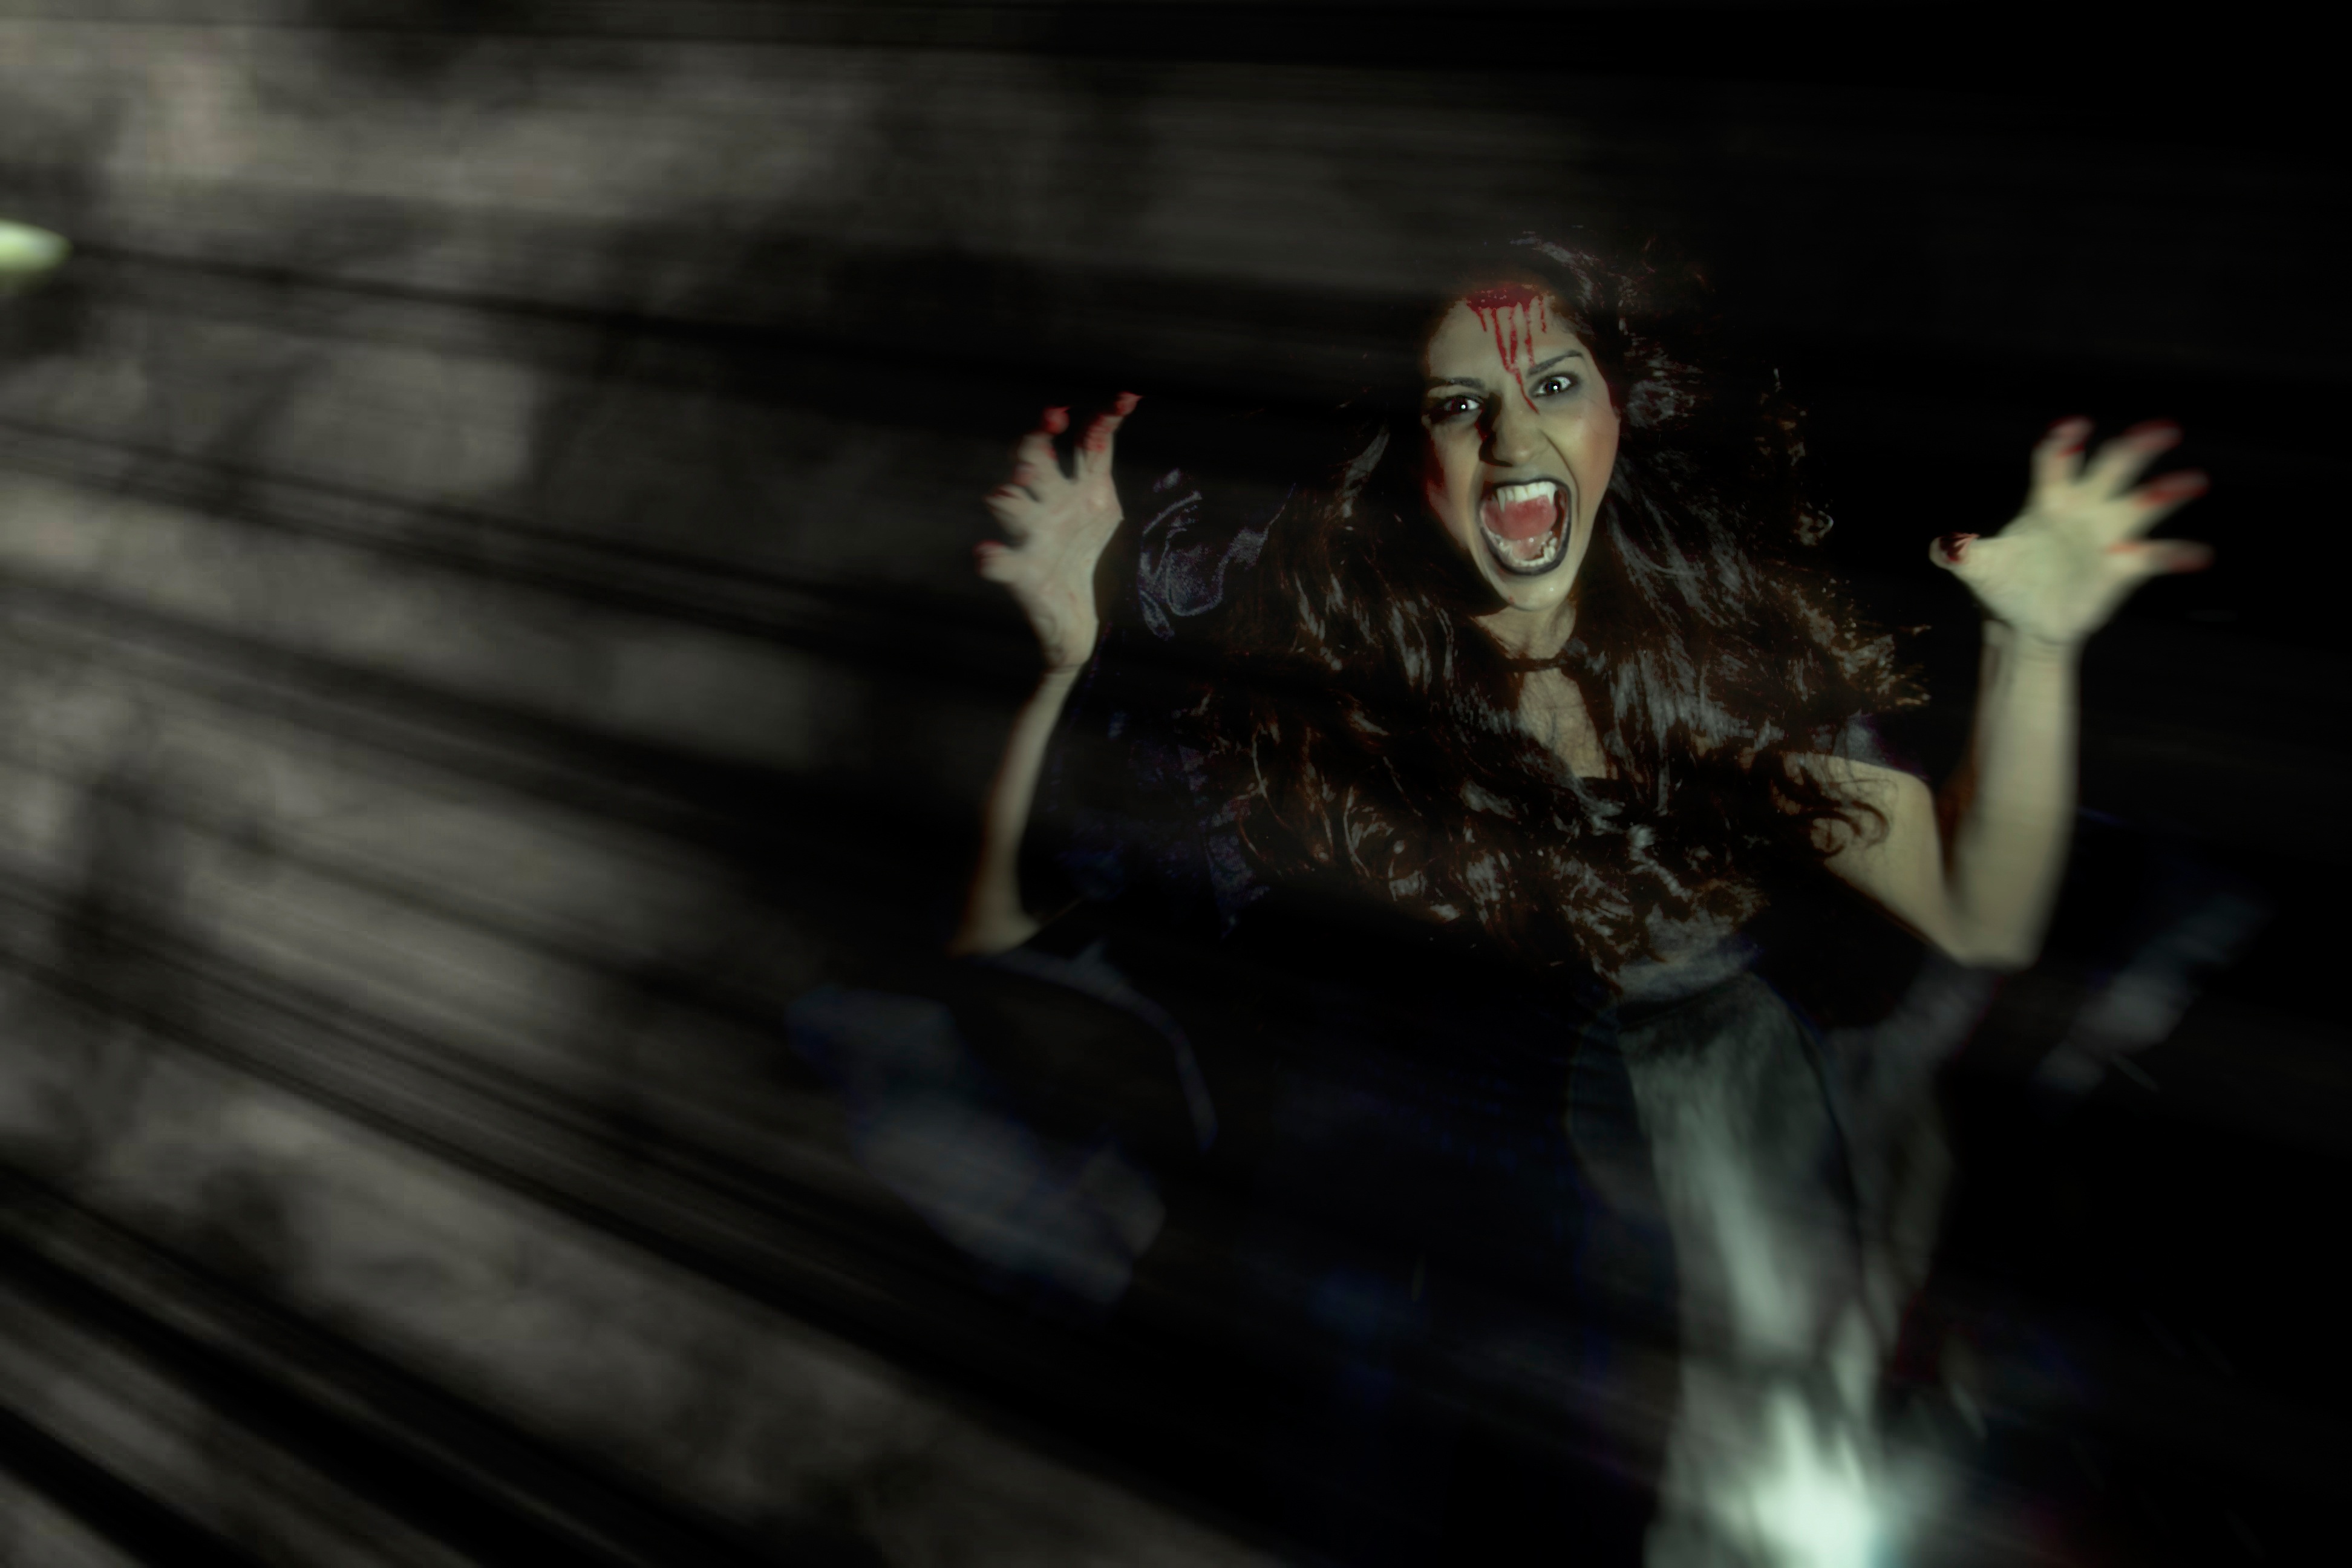
halloween, darkness, black, scary, creepy, gloomy, vampire, horror, bat, tooth, screenshot, fictional character, computer wallpaper